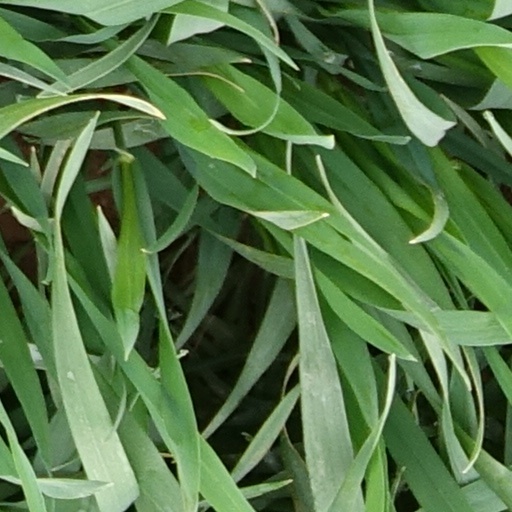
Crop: wheat